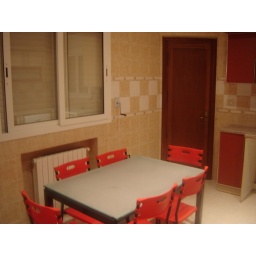
breakfast table in the kitchen